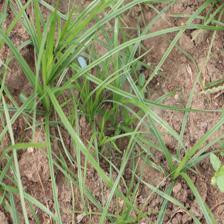
Label: Grass